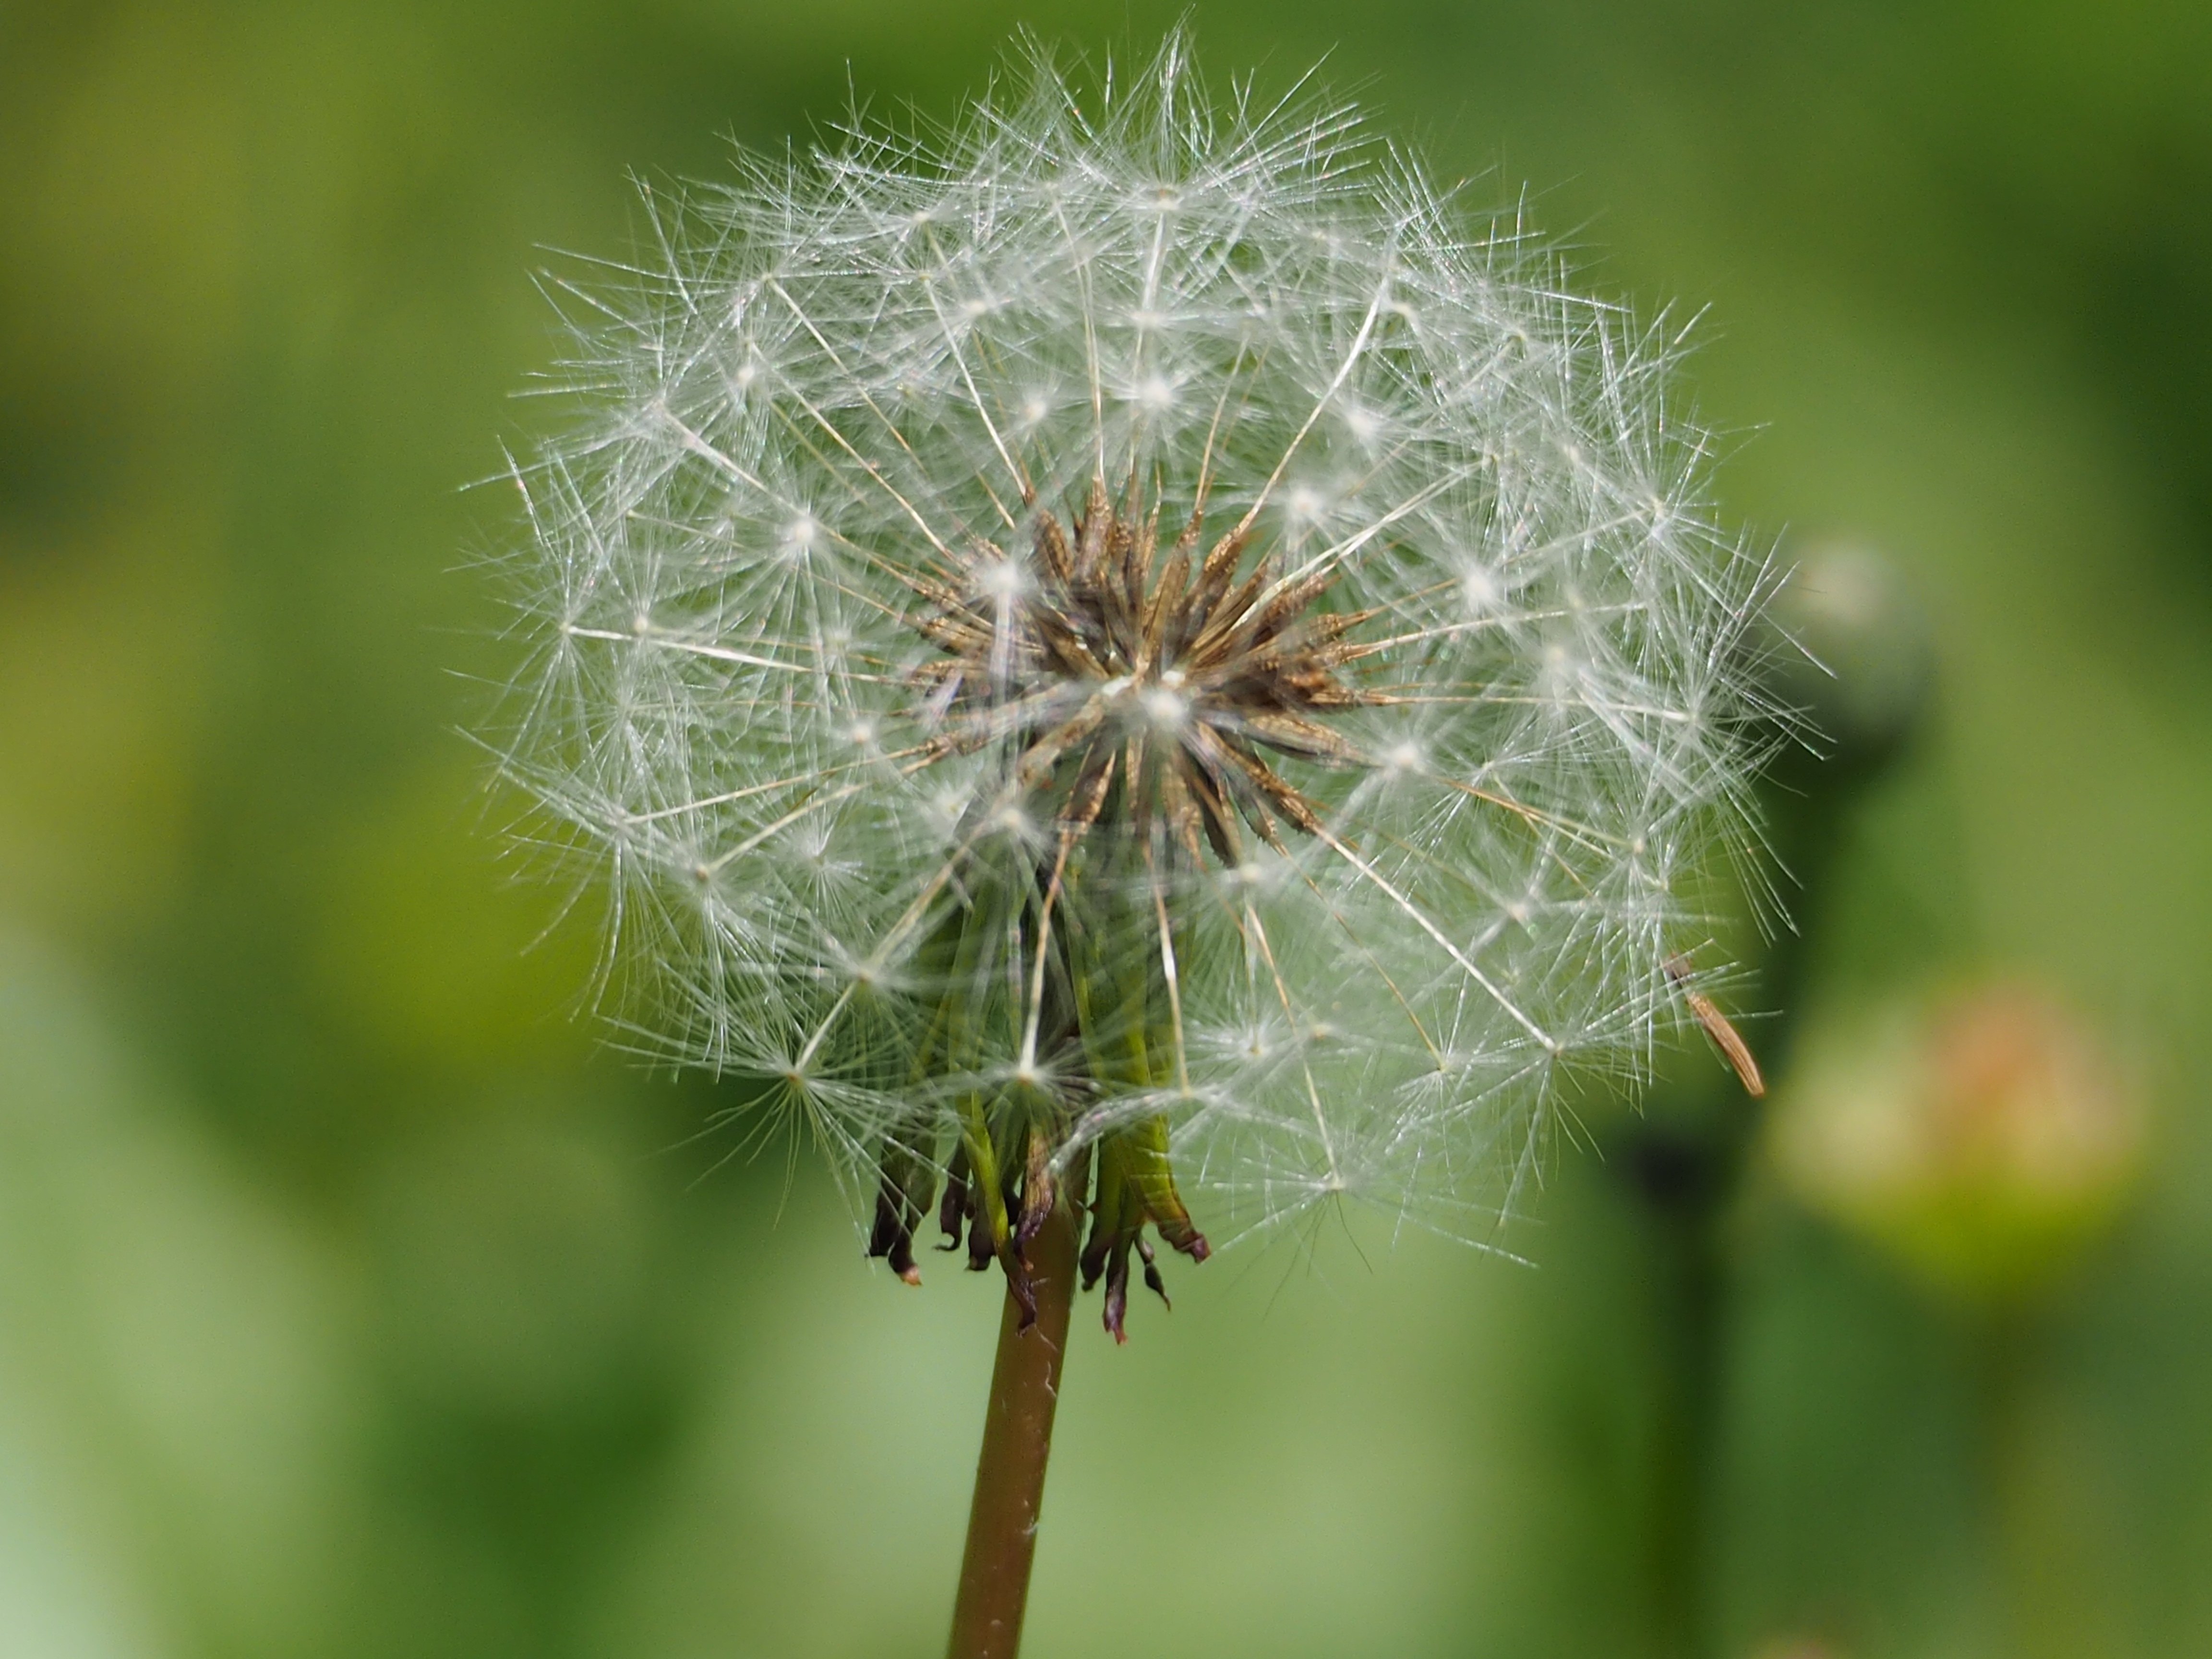
nature, grass, plant, field, photography, meadow, dandelion, prairie, flower, spring, green, natural, park, fresh, botany, agriculture, garden, flora, botanical, wildflower, close up, thistle, macro photography, flowering plant, daisy family, grass family, plant stem, land plant, thorns spines and prickles, grow blooming